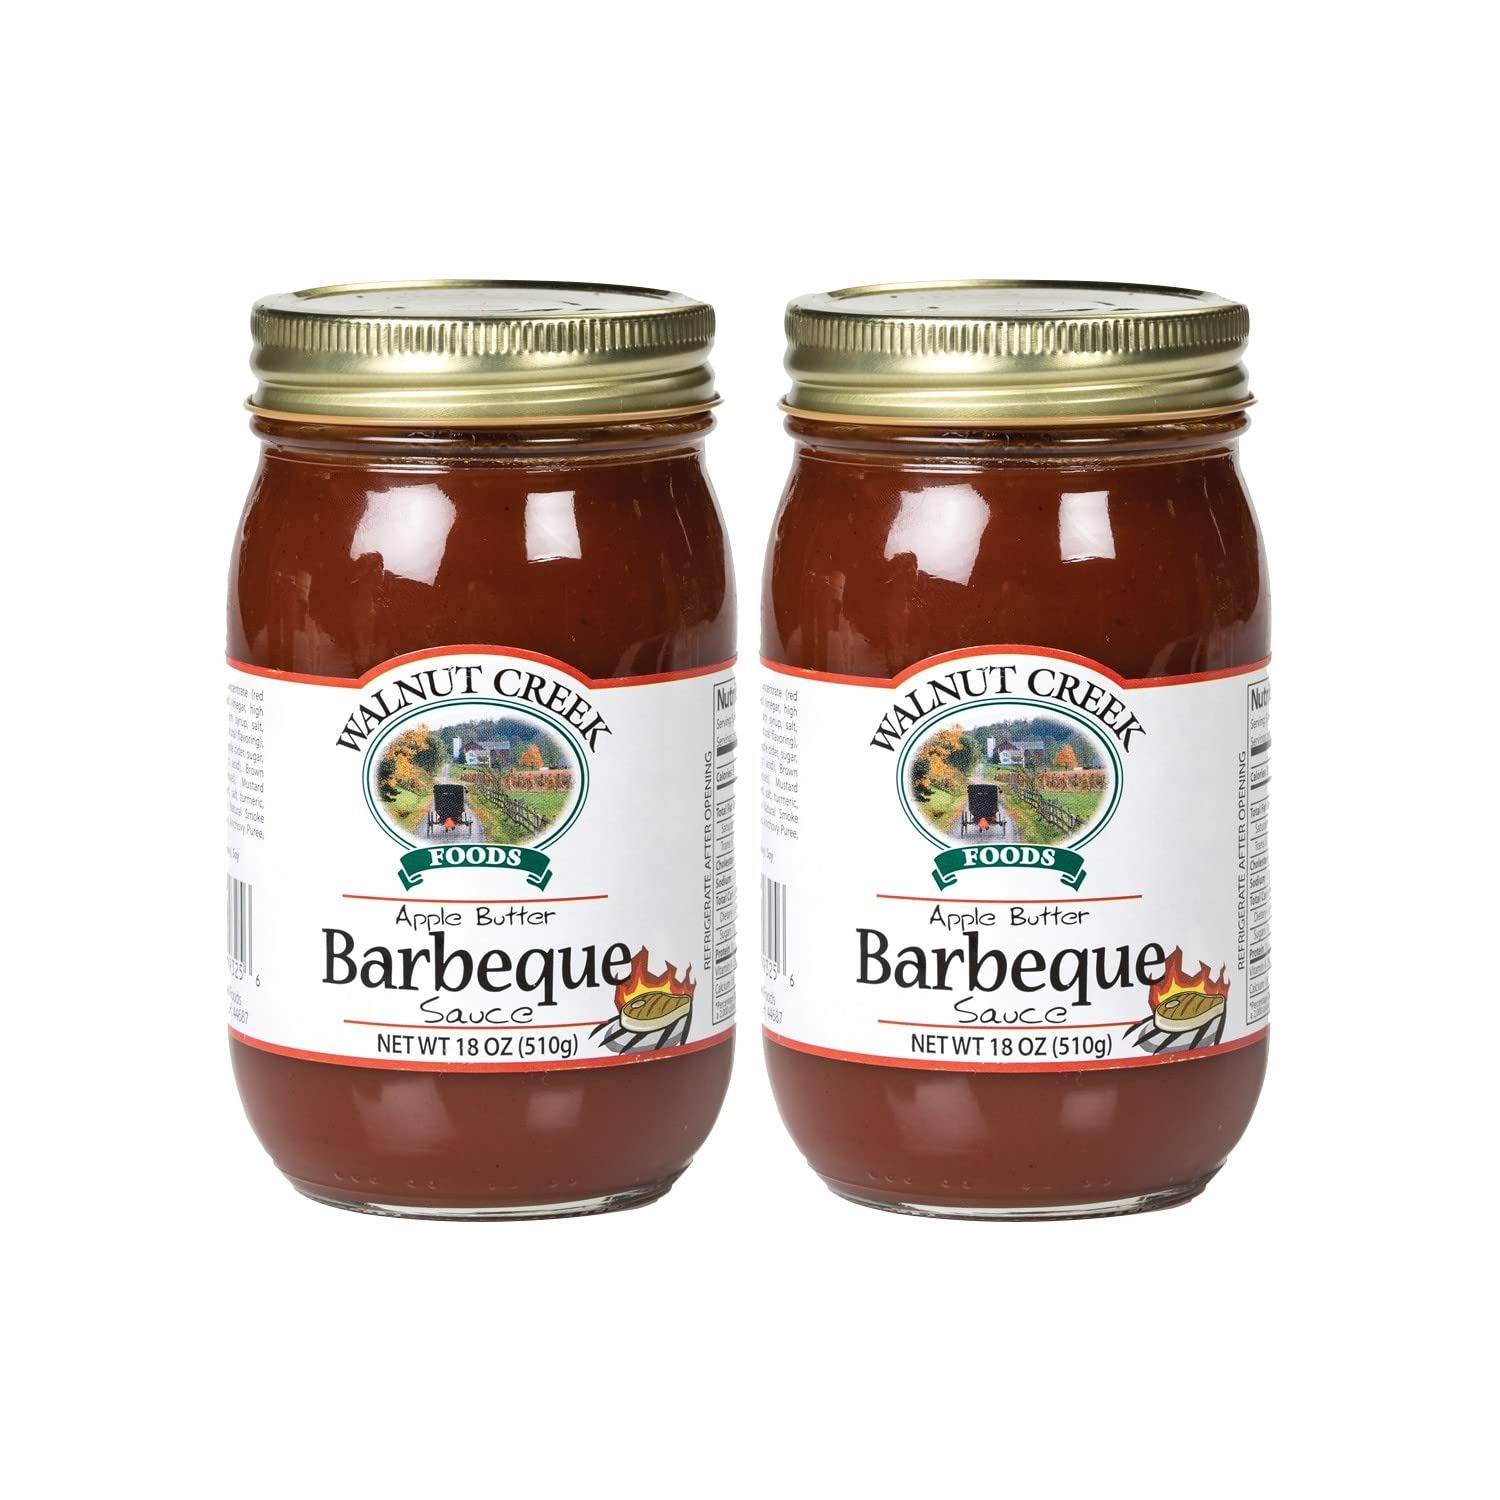
Item Name: Walnut Creek Apple Butter Barbeque Sauce - Sweet and Tangy Original, 2 Jars
Bullet Point: 2 pack
Value: 2.0
Unit: Count

Price: 21.98